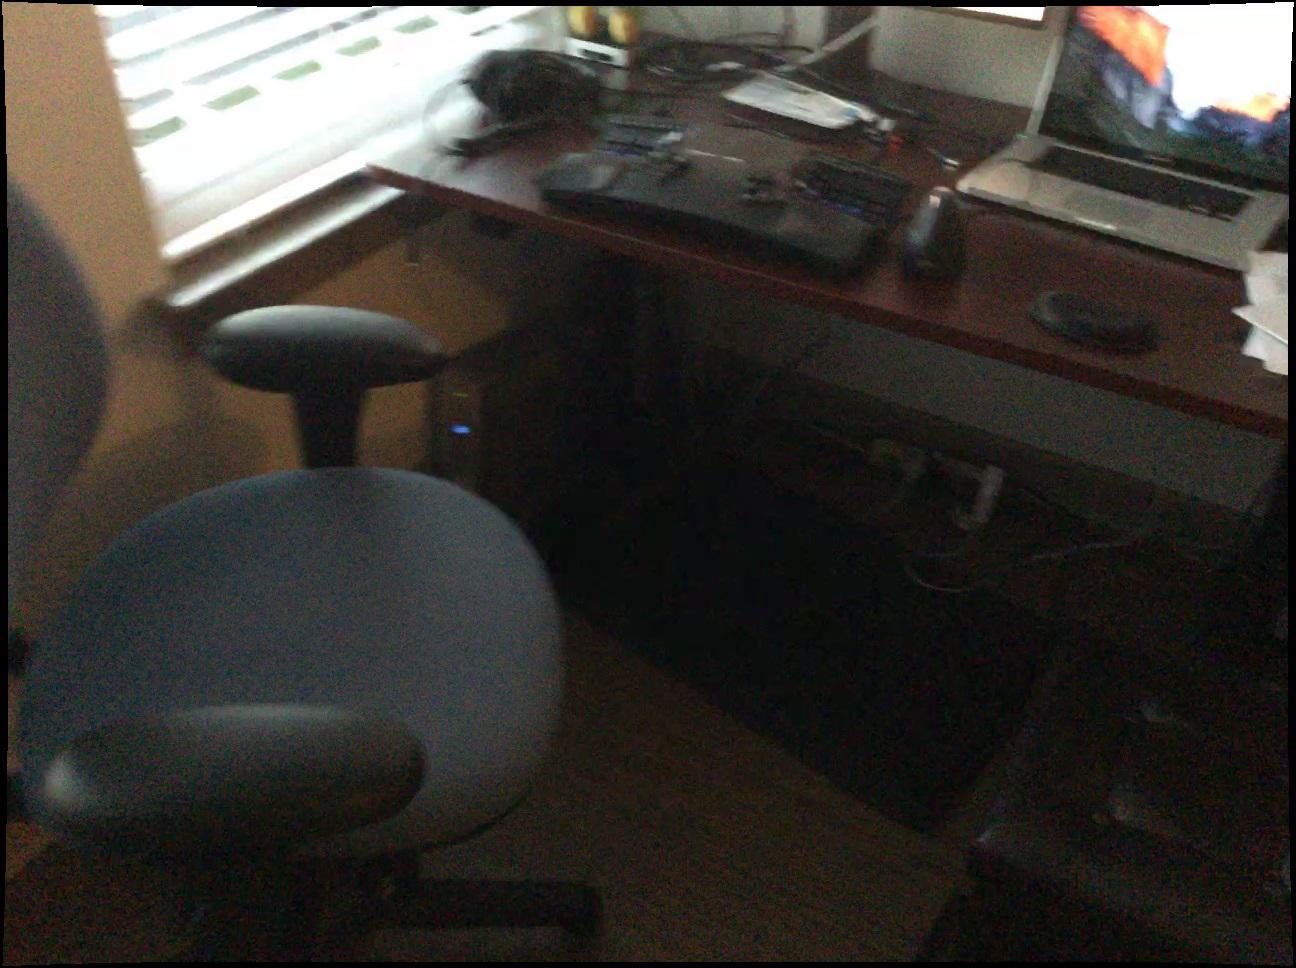
Question: Is the mouse right of the headphones from the second object's perspective? Final answer should be yes or no.
Answer: No